1976 Formula One season

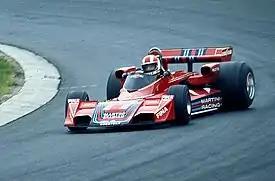
After taking on Alfa Romeo engines, the Brabhams were painted "rosso corsa" red.

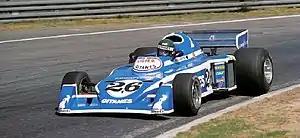
The Ligier team with Matra engine and Jacques Laffite as driver would go on to become the first all-French F1 team to win a Grand Prix.

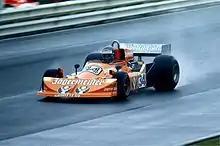
Hans-Joachim Stuck driving for the March team in the German Grand Prix

There had been no impactful regulation changes over the winter, but before the 1976 Spanish Grand Prix, a restriction was placed on the height of the air box to no more than . This eliminated many eye-striking designs seen in the past years. It was also stipulated at that time, that an F1 car could not be wider than . This caught out the McLaren team and James Hunt was disqualified, only for the decision to be overturned by the team's appeal.